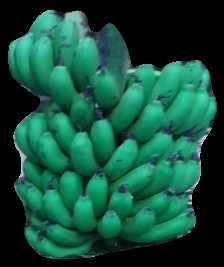
Variety: pachbale
Grade: grade2